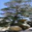
Label: pine_tree